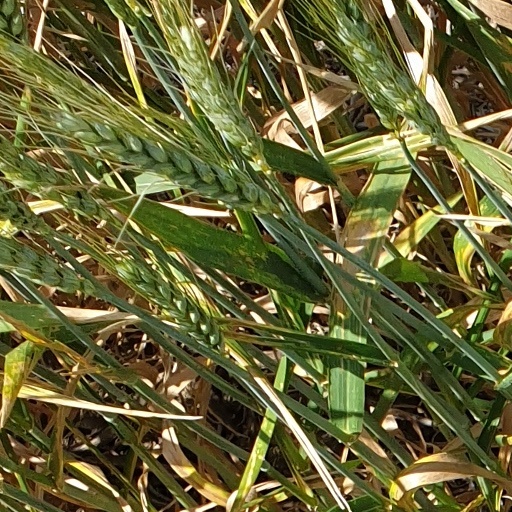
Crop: wheat